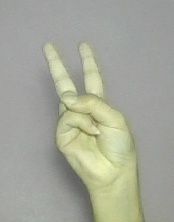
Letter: taa